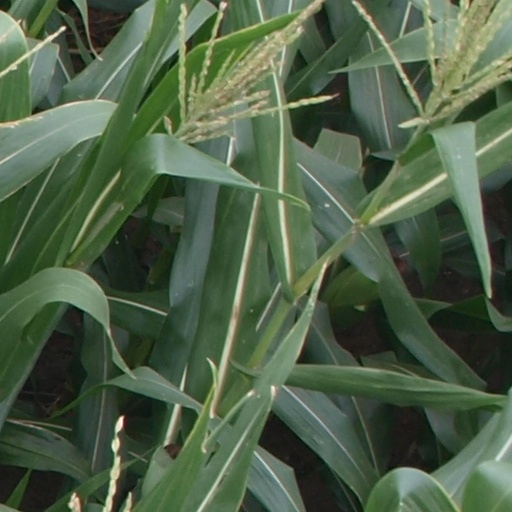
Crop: maize; corn